Army of the Tennessee

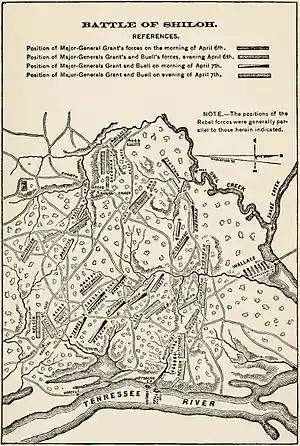
Shiloh: Crucible of the Army of the Tennessee

On April 6–7, Grant's forces fought the bloodiest battle of the Civil War to that time, the Battle of Shiloh, when Confederate forces advanced largely undetected from Corinth, Mississippi, and attacked the five Union divisions staged at Pittsburg Landing. On the first day of the battle, the surprised and unentrenched army fought desperately and suffered many casualties. However, long-expected elements of the Army of the Ohio, under Maj. Gen. Don Carlos Buell, arrived to reinforce Grant late that day, with many more troops arriving overnight and the following day. Grant was also bolstered by the evening arrival of his own 3rd Division; Lew Wallace and his troops had been slow arriving at Pittsburg Landing from their separate position at Crump's Landing. Substantially reinforced by Buell and Wallace, Grant counterattacked the Confederate forces on April 7 and drove them from the field and back toward Corinth. "Grant's victory at Shiloh," one historian has written, "bloody and bitter though it was, doomed the Confederate cause in the Mississippi valley." In the near term, however, the battle resulted in much criticism against Grant for lack of preparedness, swift promotion to major general of volunteers for Sherman, capture for Prentiss, a fatal wound for W.H.L. Wallace, and Grant's loss of confidence in Lew Wallace. In addition, C.F. Smith died later in April from complications due to his non-combat leg injury.